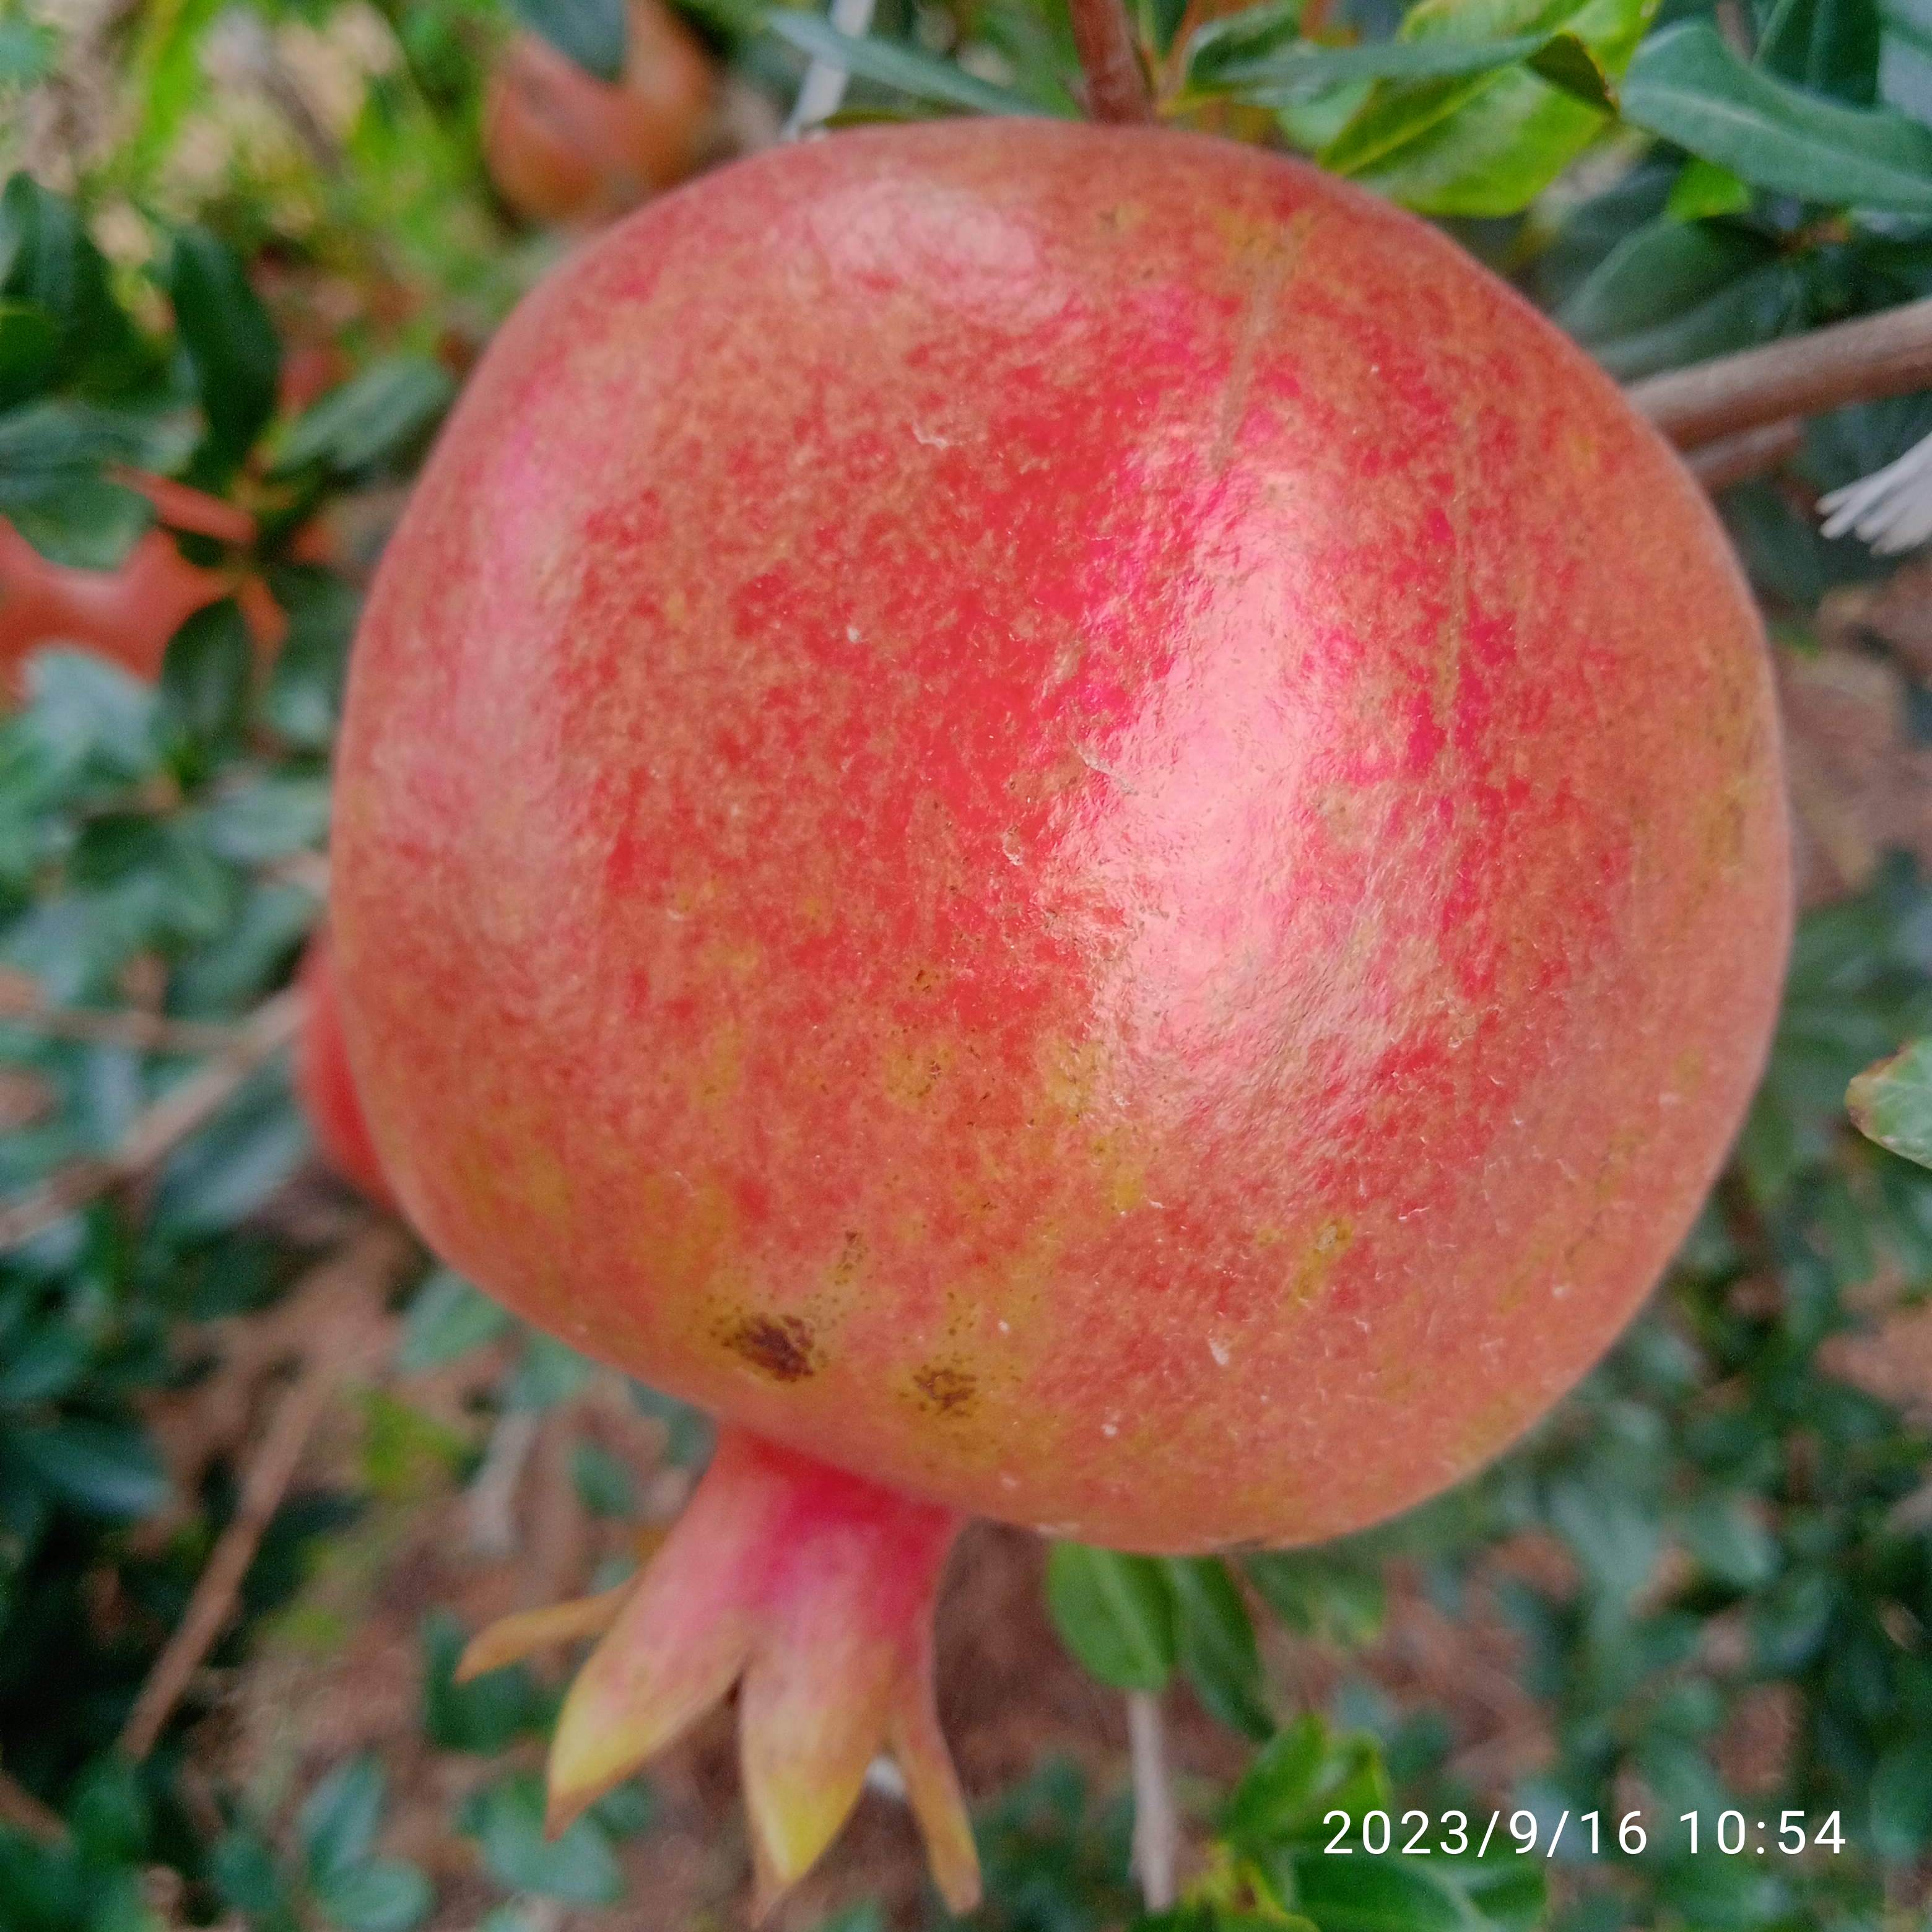
Label: Healthy